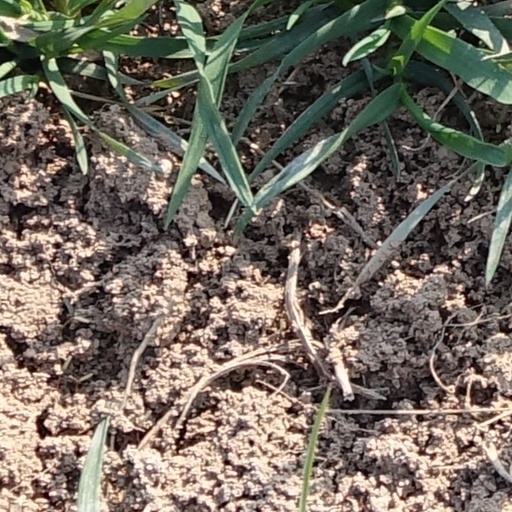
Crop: wheat